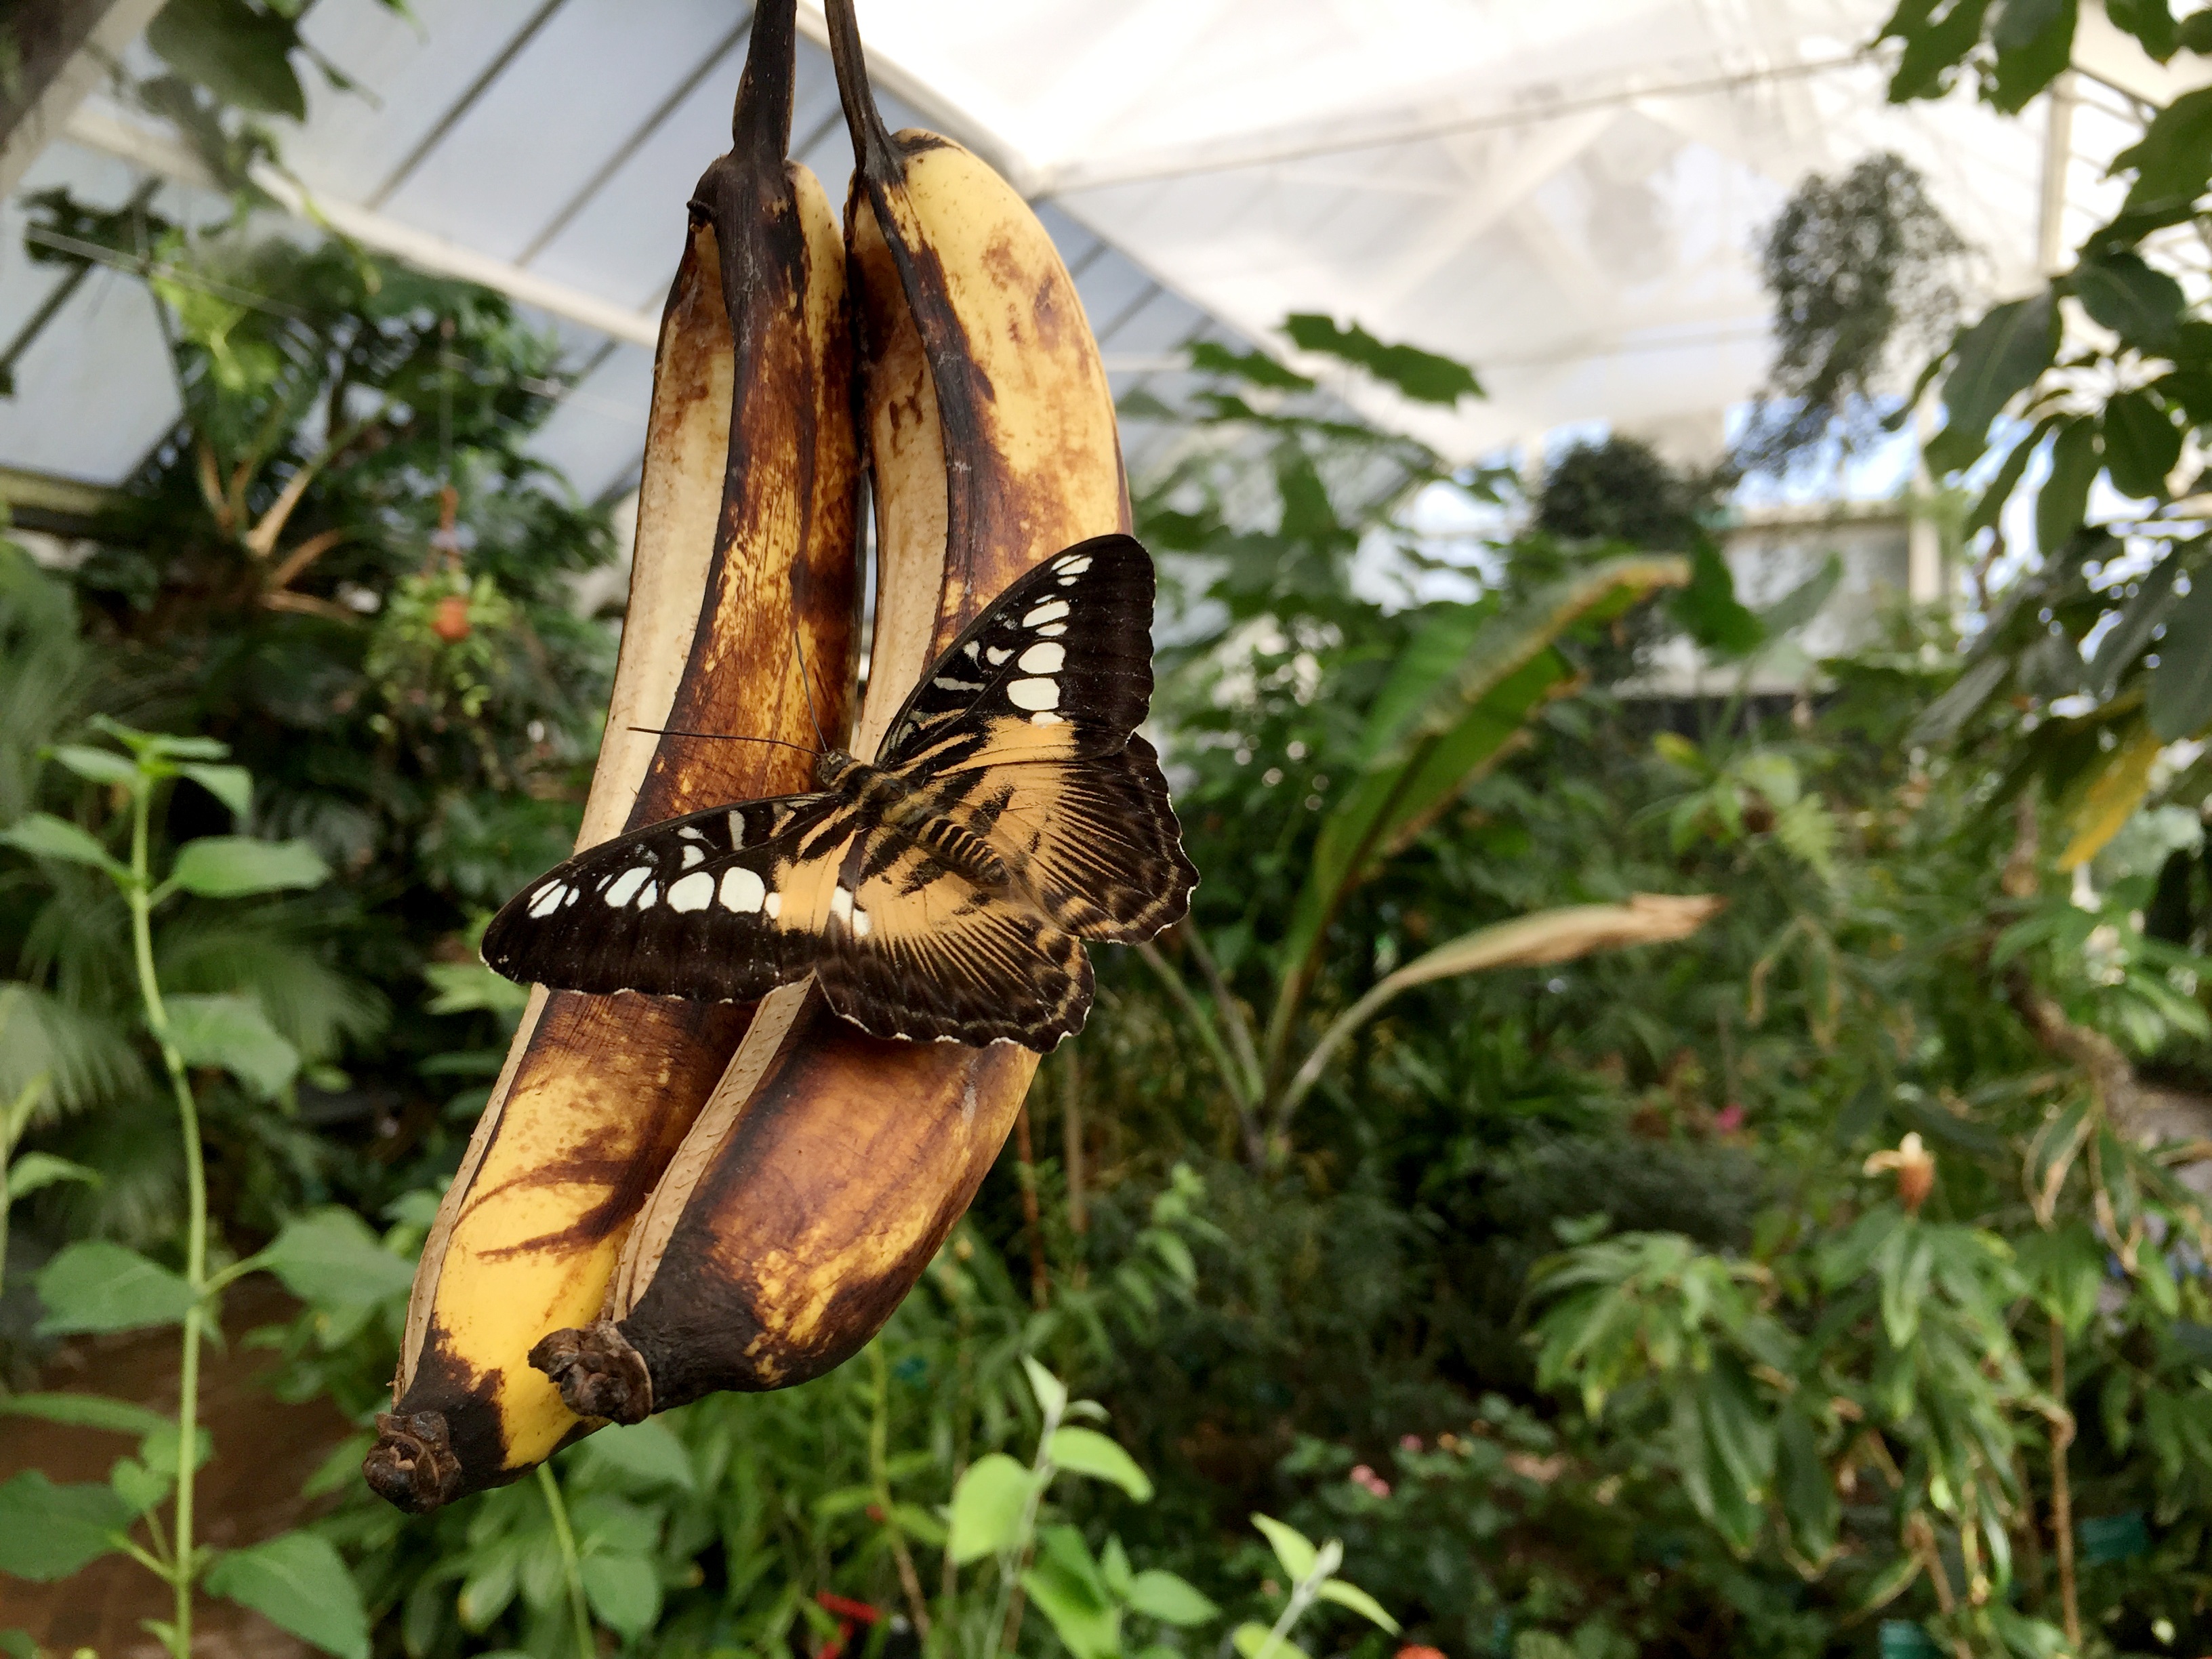
wing, flower, jungle, insect, moth, butterfly, fauna, invertebrate, monarch butterfly, pollinator, moths and butterflies